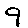
Label: 9